Dion Fortune

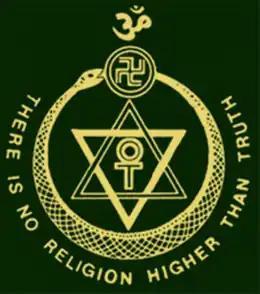
Fortune joined the Theosophical Society (logo pictured) but split from them on believing that they undermined the importance of Jesus as an Ascended Master

In September 1922, Fortune returned to Glastonbury to visit her friend Charles Loveday. Along with an anonymous woman known only as "E. P.", the pair carried out acts of trance mediumship, claiming that in doing so they entered into psychic contact with the Ascended Masters; Fortune later identified these as Socrates, Thomas Erskine, and a young military officer named David Carstairs who had died at the Battle of Ypres. Fortune and Loveday characterised their method of communication as "inspirational mediumship", believing that in this process the Masters communicated through the medium's subconscious mind; they contrasted this with "automatic mediumship", which they believed involved the medium becoming completely dissociated from their own body.